Killing of Khaled el-Atrash

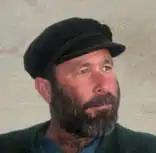
Shai Dromi

On 13 January 2007, an Israeli farmer named Shai Dromi (born 1959) shot and killed Khaled el-Atrash, an Israeli Arab Bedouin, after the latter entered his farm without permission.